Katherine Swynford

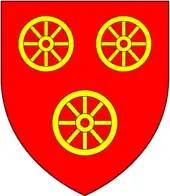
Coat of arms of Paon de Roet and his daughter Katherine Swynford, bef. 1396.

Katherine's father was Paon de Roet, a herald and, later, knight (who was "probably christened as Gilles"), who came to England in the entourage of Philippa of Hainaut, who married King Edward III. His origin is not documented. Payne's family nickname was Roe (French: "Roët"). On this basis, it has been suggested that he was related to the powerful family of the Lords of Le Roeulx, who owned a lordship in the County of Hainaut, whose name was spelled differently: "Rouet", "Roëlt", "Ruet". The origin of this genus has been traced back to Charlemagne. Their possessions were mainly concentrated around the city of Le Rœulx, located 8 miles northeast of Mons. They also included the towns of Roux (located 40 miles east of Mons) and (20 miles south). However, according to the historian Alison Weir, there is reason to doubt this version of Paon's origin: the chronicler Jean Froissart, who himself was from Hainaut, was most likely well aware of his origin, but does not write anything about his nobility. As Paon's father, he points to a certain Jean de Roët (died 1305), son of Huon de Roët. Froissart gives no titles for any of them. At the same time, Weir notes that this version cannot be completely discarded: Paon de Roet could indeed come from a younger line of the Le Roeulx family, since the spelling of the generic names Roeulx and Roët are quite similar and they could well be interchangeable. In addition, the name Gilles, which Paon received at baptism, was quite common in the family of the Lords of Le Roeulx.